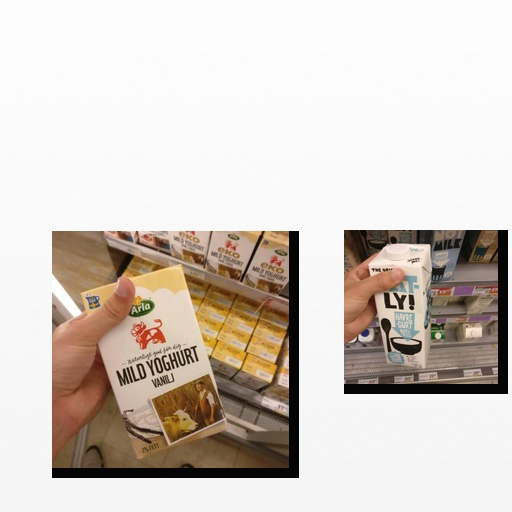
Food items: oatghurt, vanilla_yoghurt